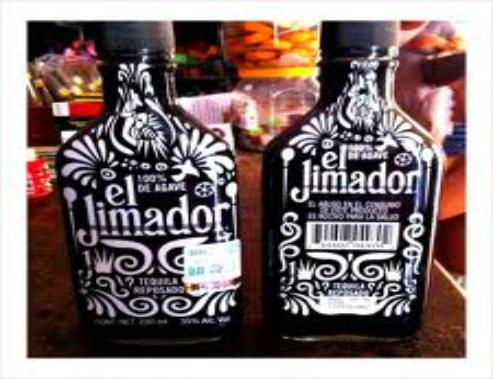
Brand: El Jimador
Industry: Food